Brothers Osborne

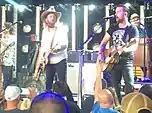
John Osborne (left) and TJ Osborne (right) at DTE Energy Music Theatre, June 2018

Brothers Osborne is an American country music duo from Deale, Maryland. The duo consists of brothers TJ Osborne (lead vocals, rhythm guitar) and John Osborne (lead guitar, background vocals). They signed a recording contract with EMI Records Nashville in 2012 and began releasing music the following year. Their 2015 song "Stay a Little Longer" became a top five hit on the "Billboard" Hot Country Songs and Country Airplay charts, and their success led to the release of their debut studio album titled "Pawn Shop" the same year. Since then, Brothers Osborne have released the albums "Port Saint Joe" (2018), "Skeletons" (2020), and "Brothers Osborne" (2023).